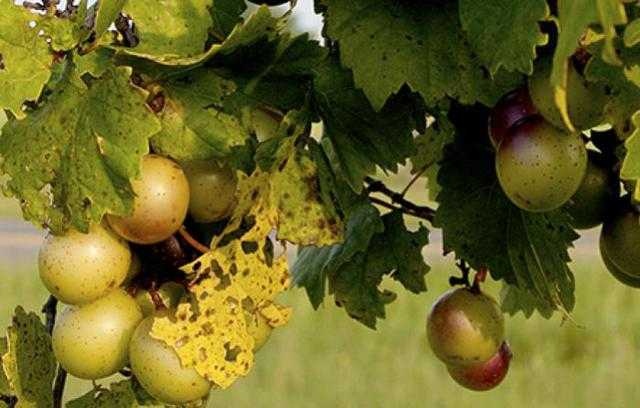
Label: Grapes